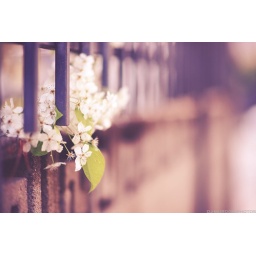
I liked the way this one was framed, with the flower in between in the metal fence and concrete wall.